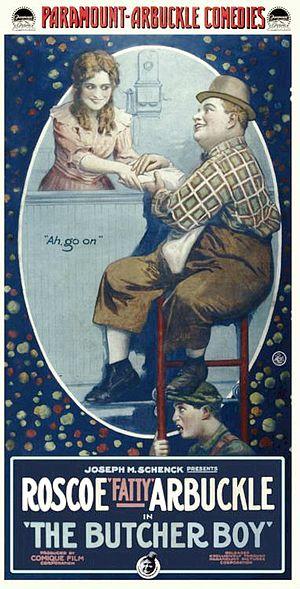
Fatty boucher est une comédie burlesque réalisée par Roscoe Arbuckle sortie en 1917.